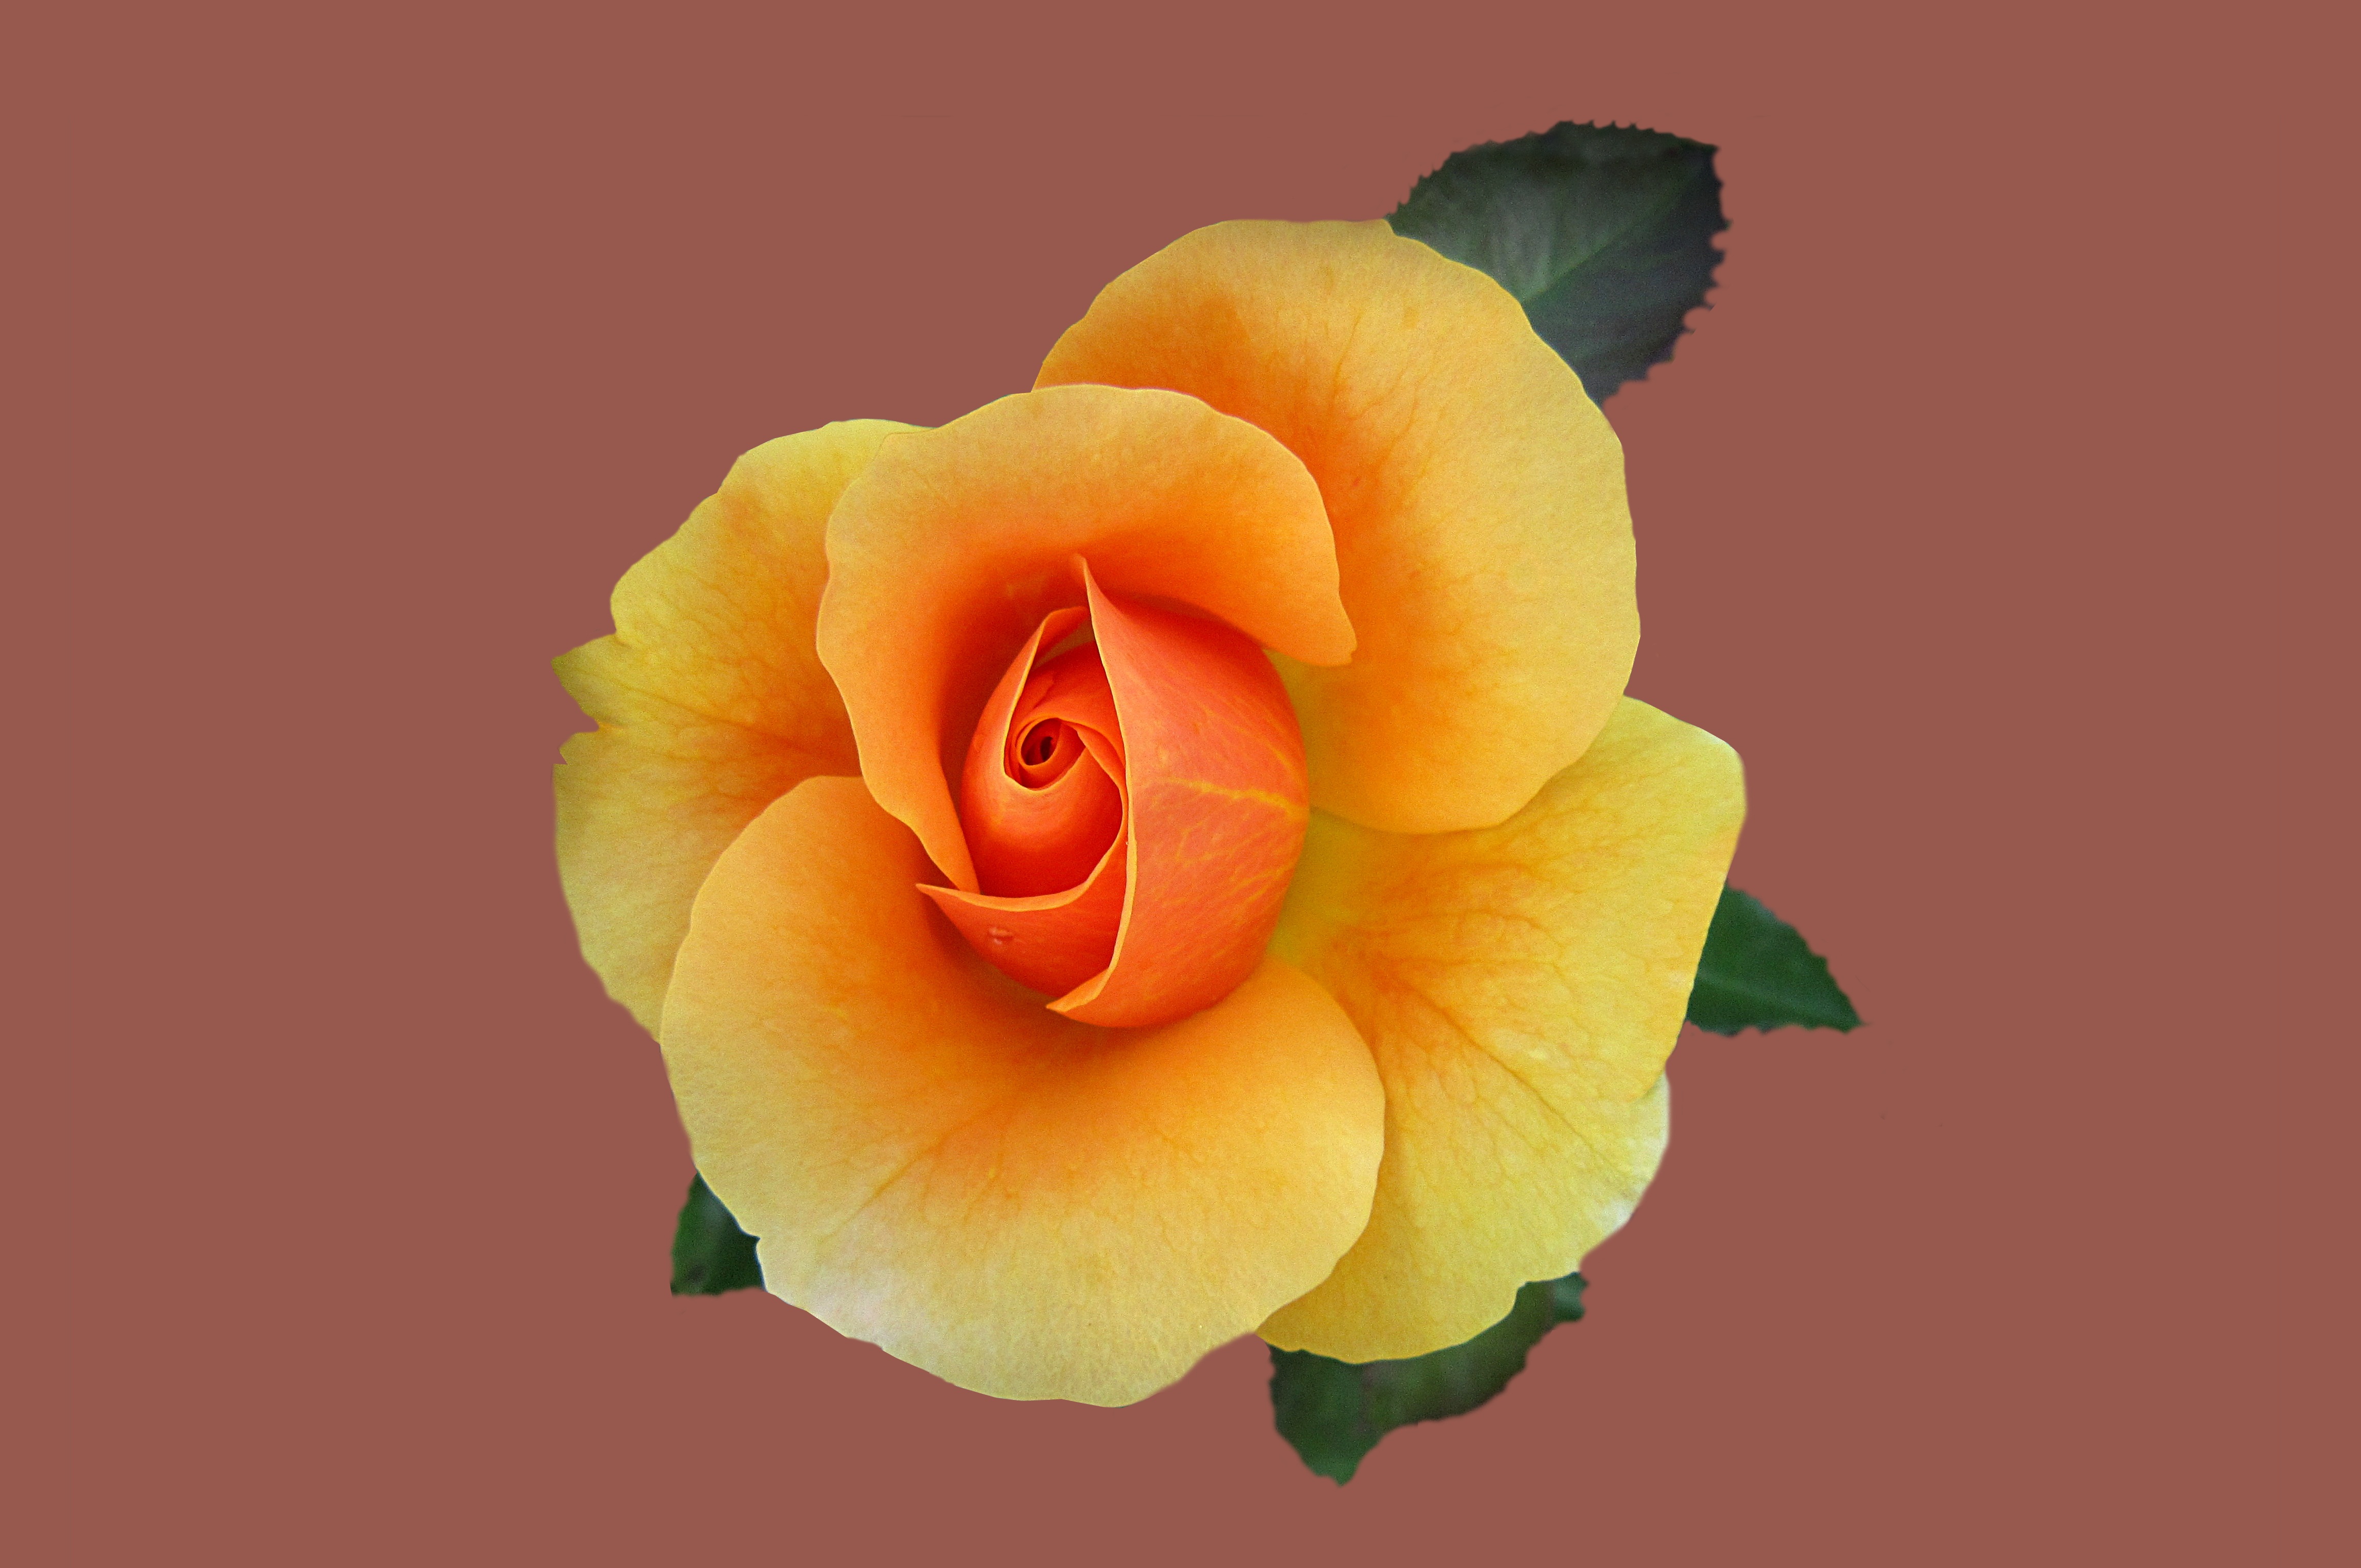
plant, flower, petal, rose, yellow, close, flora, floribunda, rose bloom, macro photography, rosengarten bad kissingen, rose city bad kissingen, rose garden, bad kissingen, flowering plant, garden roses, rose family, land plant, austrian briar